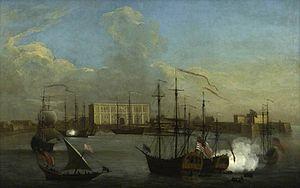
La Compagnie britannique des Indes orientales a été créée le 31 décembre 1600 par une charte royale de la reine Élisabeth Iʳᵉ d'Angleterre lui conférant pour 20 ans le monopole du commerce dans l'océan Indien.
L’histoire des bourses de valeurs retrace les étapes de l'émergence d'espaces de valorisation des obligations, qui dominent ainsi jusqu'au milieu du XIXᵉ siècle, puis des actions. Auparavant, le financement des armements navals vénitiens et hollandais sous la forme d'actions reste une exception. Les obligations prennent leur essor dès le XVIIIᵉ siècle sur un marché déjà mondialisé, soutenu par les banques centrales et le Trésor public.